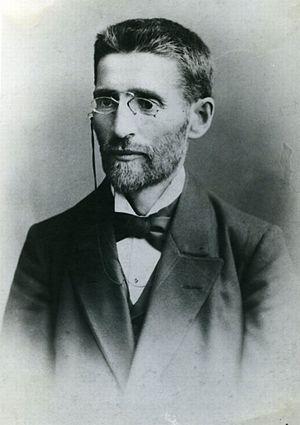
Éliézer Ben-Yéhouda, né Éliézer Isaac Perelman Elianov, à Lojki, Empire russe, le 7 janvier 1858, mort à Jérusalem le 16 décembre 1922, journaliste et philologue juif biélorusse originaire de Lituanie - Biélorussie. En tant que lexicographe, il joue un rôle de premier plan dans la résurrection de l'hébreu, comme langue parlée, quelque cent ans après la renaissance de l'hébreu comme langue littéraire, au commencement de la Haskala. Ses enfants Itamar Ben-Avi et Dola sont considérés comme étant les premiers locuteurs natifs de l'hébreu moderne.